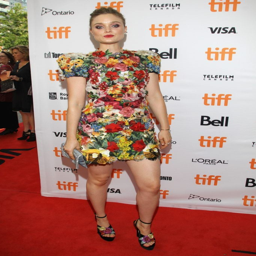
actor attends the premiere during festival .